Kerseblept Nunatak

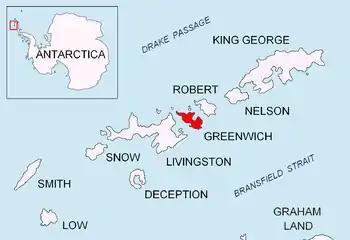
Location of Greenwich Island in the South Shetland Islands.

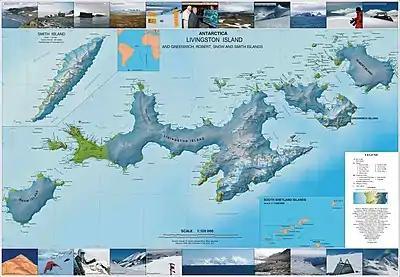
Topographic map of Livingston Island, Greenwich, Robert, Snow and Smith Islands.

Kerseblept Nunatak (Nunatak Kerseblept \'nu-na-tak ker-se-'blept\) is a rocky hill of elevation 90 m projecting from Yakoruda Glacier on Greenwich Island in the South Shetland Islands, Antarctica. The hill is named after the Thracian king Cersobleptes, 359-341 BC.